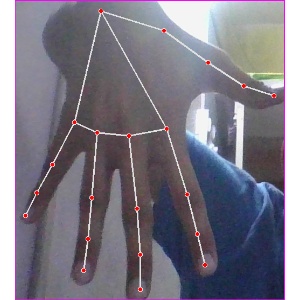
अक्षर: ढ